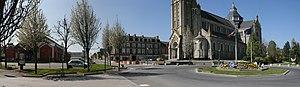
Centre-ville de Janzé (les halles et l'église), Ille-et-Vilaine, Bretagne, France.